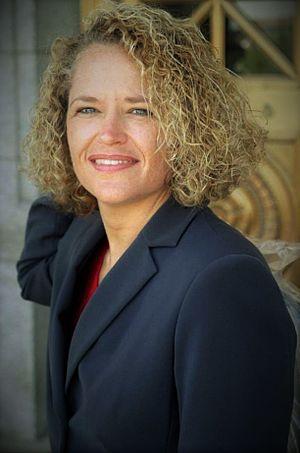
Jackie Biskupski, née le 11 janvier 1966 à Hastings au Minnesota, est une femme politique américaine, membre du Parti démocrate. Elle est maire de Salt Lake City de 2016 à 2020.
La ville de Salt Lake City est incorporée le 6 janvier 1851. Depuis cette date, trente-deux hommes et trois femmes ont exercé la fonction de maire.